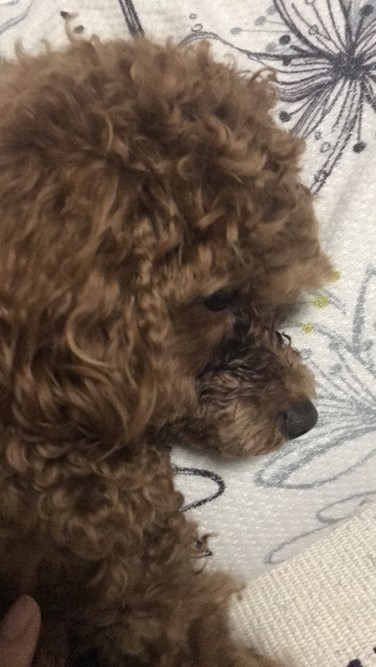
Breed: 7449-n000128-teddy